South East England

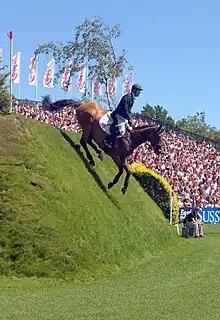
Michael Whyte on Highpark Lad at the British Jumping Derby at Hickstead in June 2011

Oxford University Press, Blackwell UK, Electrocomponents and Amey plc are in Oxford as is the BMW plant that builds the Mini. BMW assemble the MINI at Cowley; in the south of Oxford is Unipart and TI Automotive UK. South of Oxford in Littlemore, off the A4074 at the Oxford Science Park is Nominet UK (UK domain names). SAE Institute has its world HQ on Littlemore Park off the A4074. Grafton Merchanting GB (Buildbase, and Hirebase) are on Oxford Business Park in Cowley, with Electrocomponents next to Publishing Technology, Blackwell UK and Harley Davidson UK; to the south on the side of the B480 is Oxfam GB at Oxfam House, BT iNet, and TI Automotive; further north along the B480 at the B4495 junction is Macmillan Education, a leading worldwide publisher of school textbooks, with Genzyme UK (owned since 2011 by Sanofi).